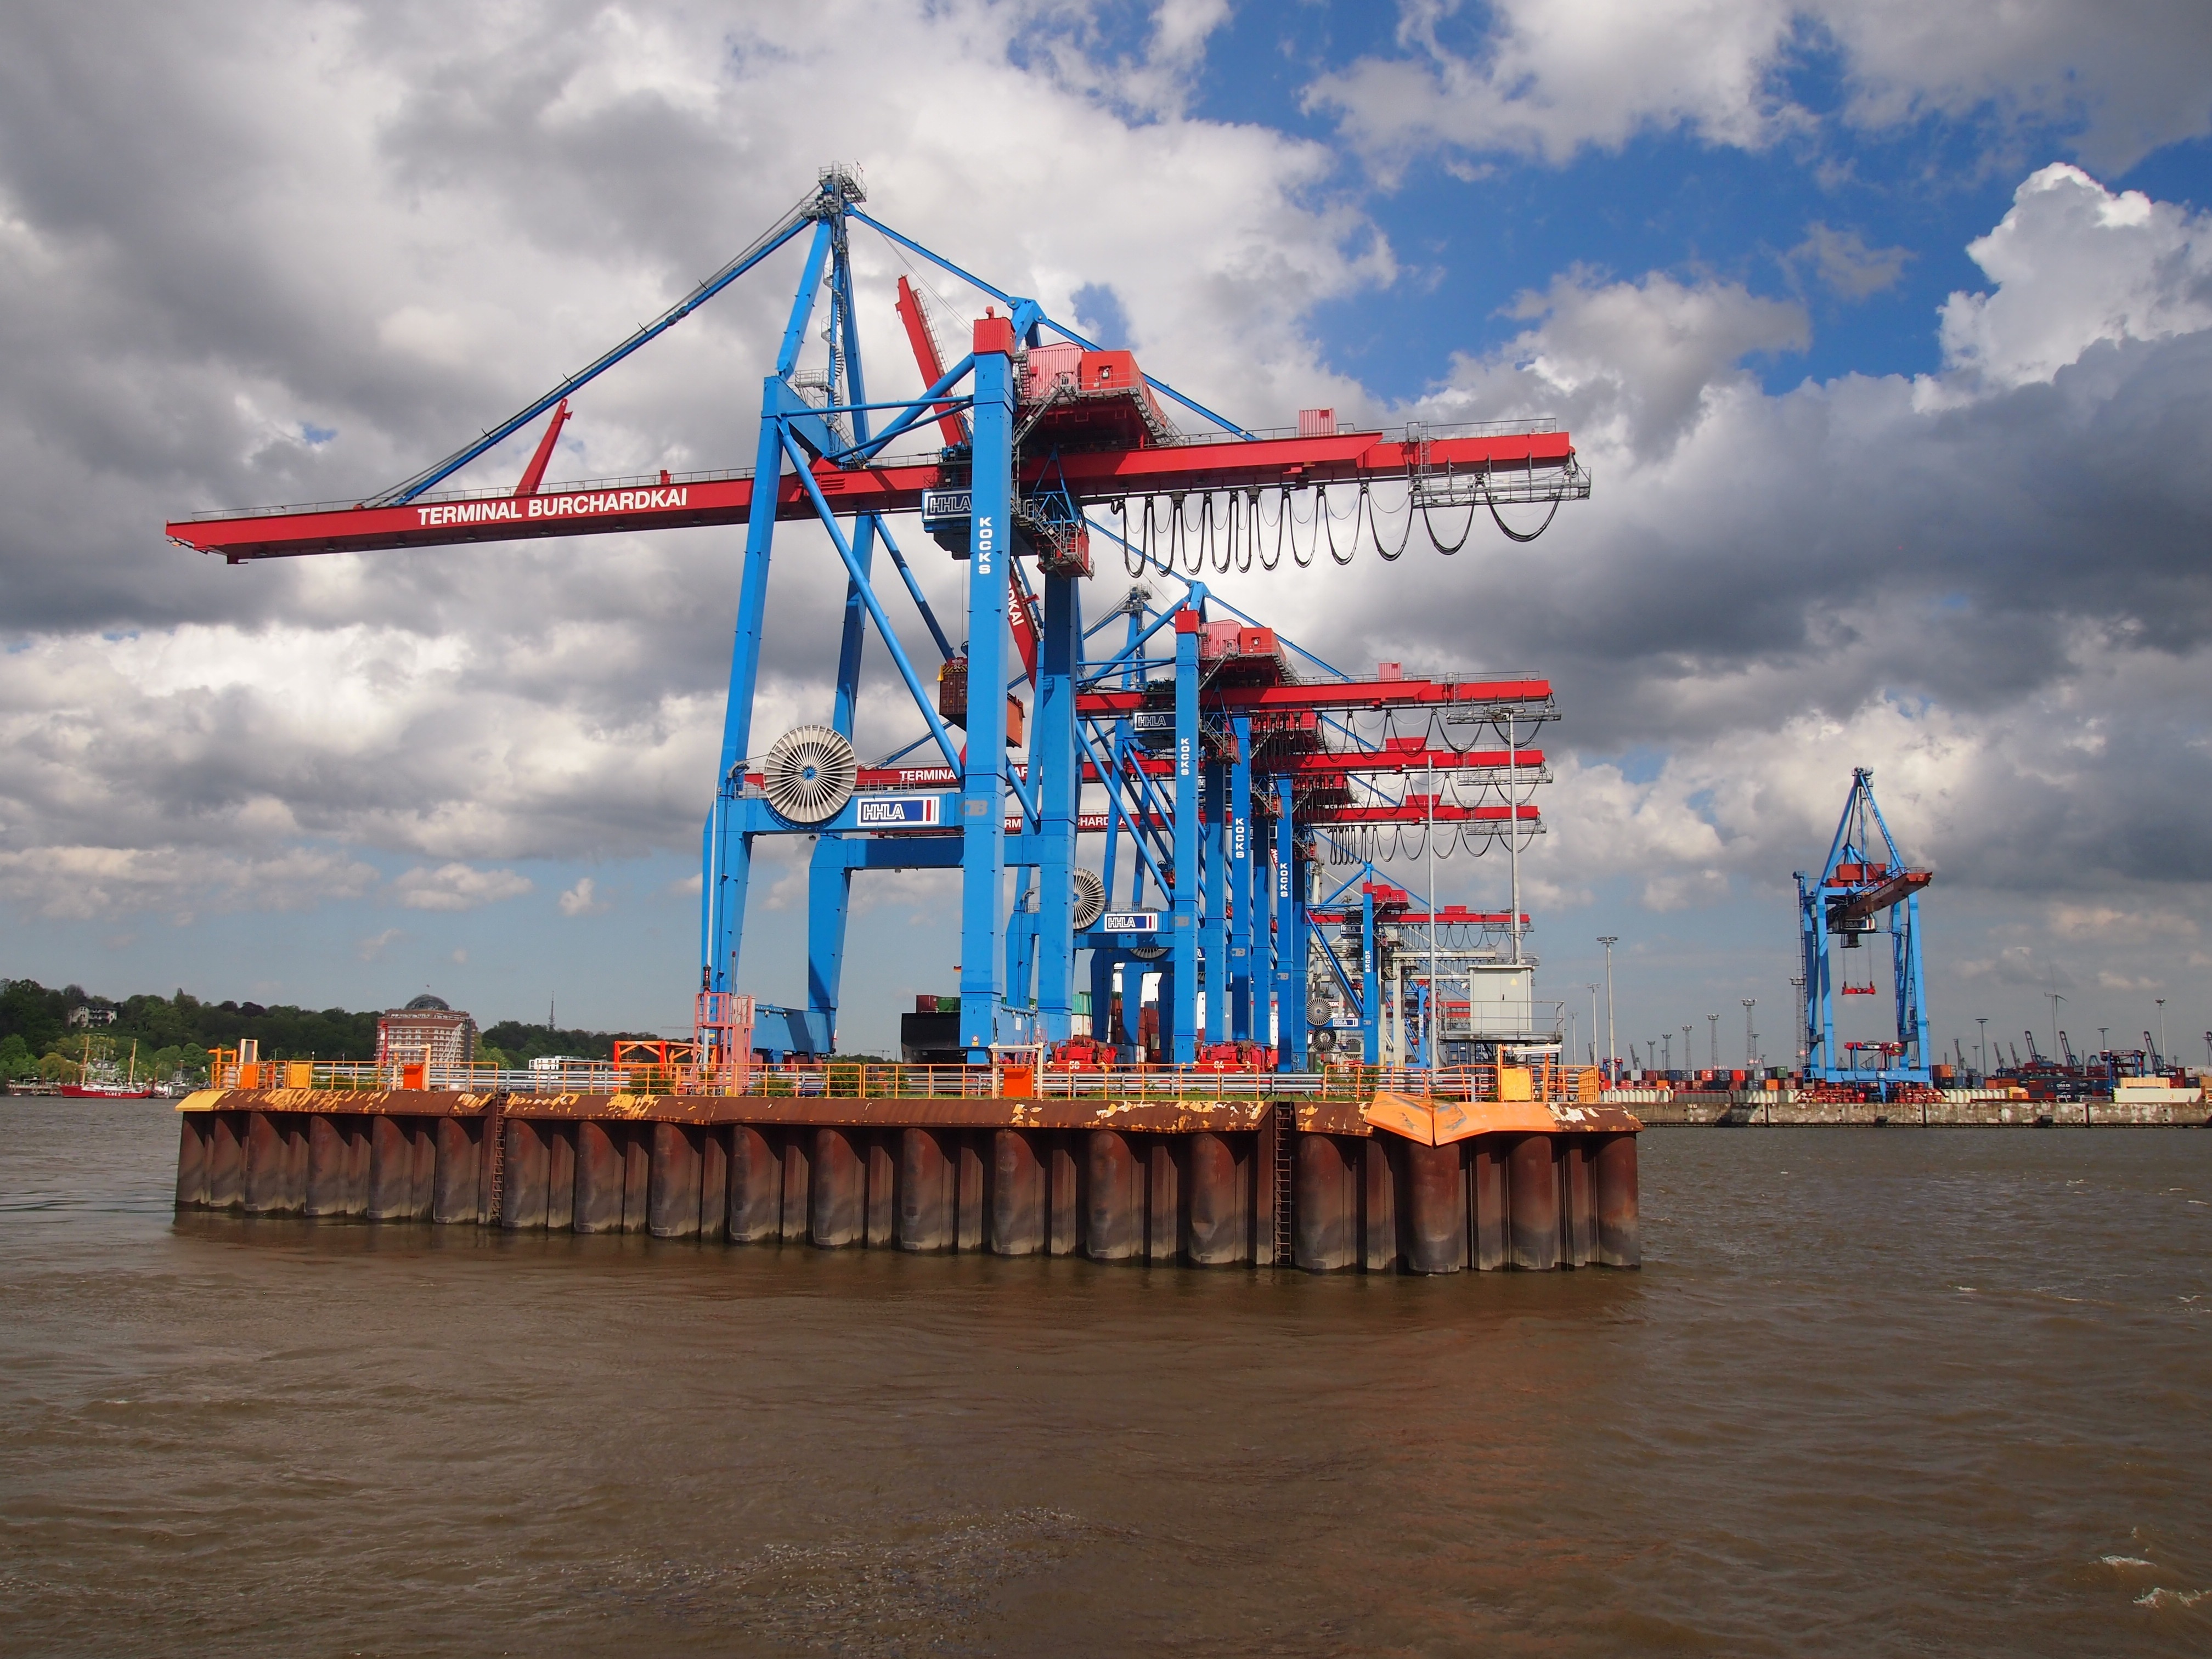
sea, coast, ocean, transport, vehicle, harbor, machine, port, crane, elbe, hamburg, harbour cranes, container ship, freight transport, construction equipment, jackup rig, offshore drilling, crane vessel floating